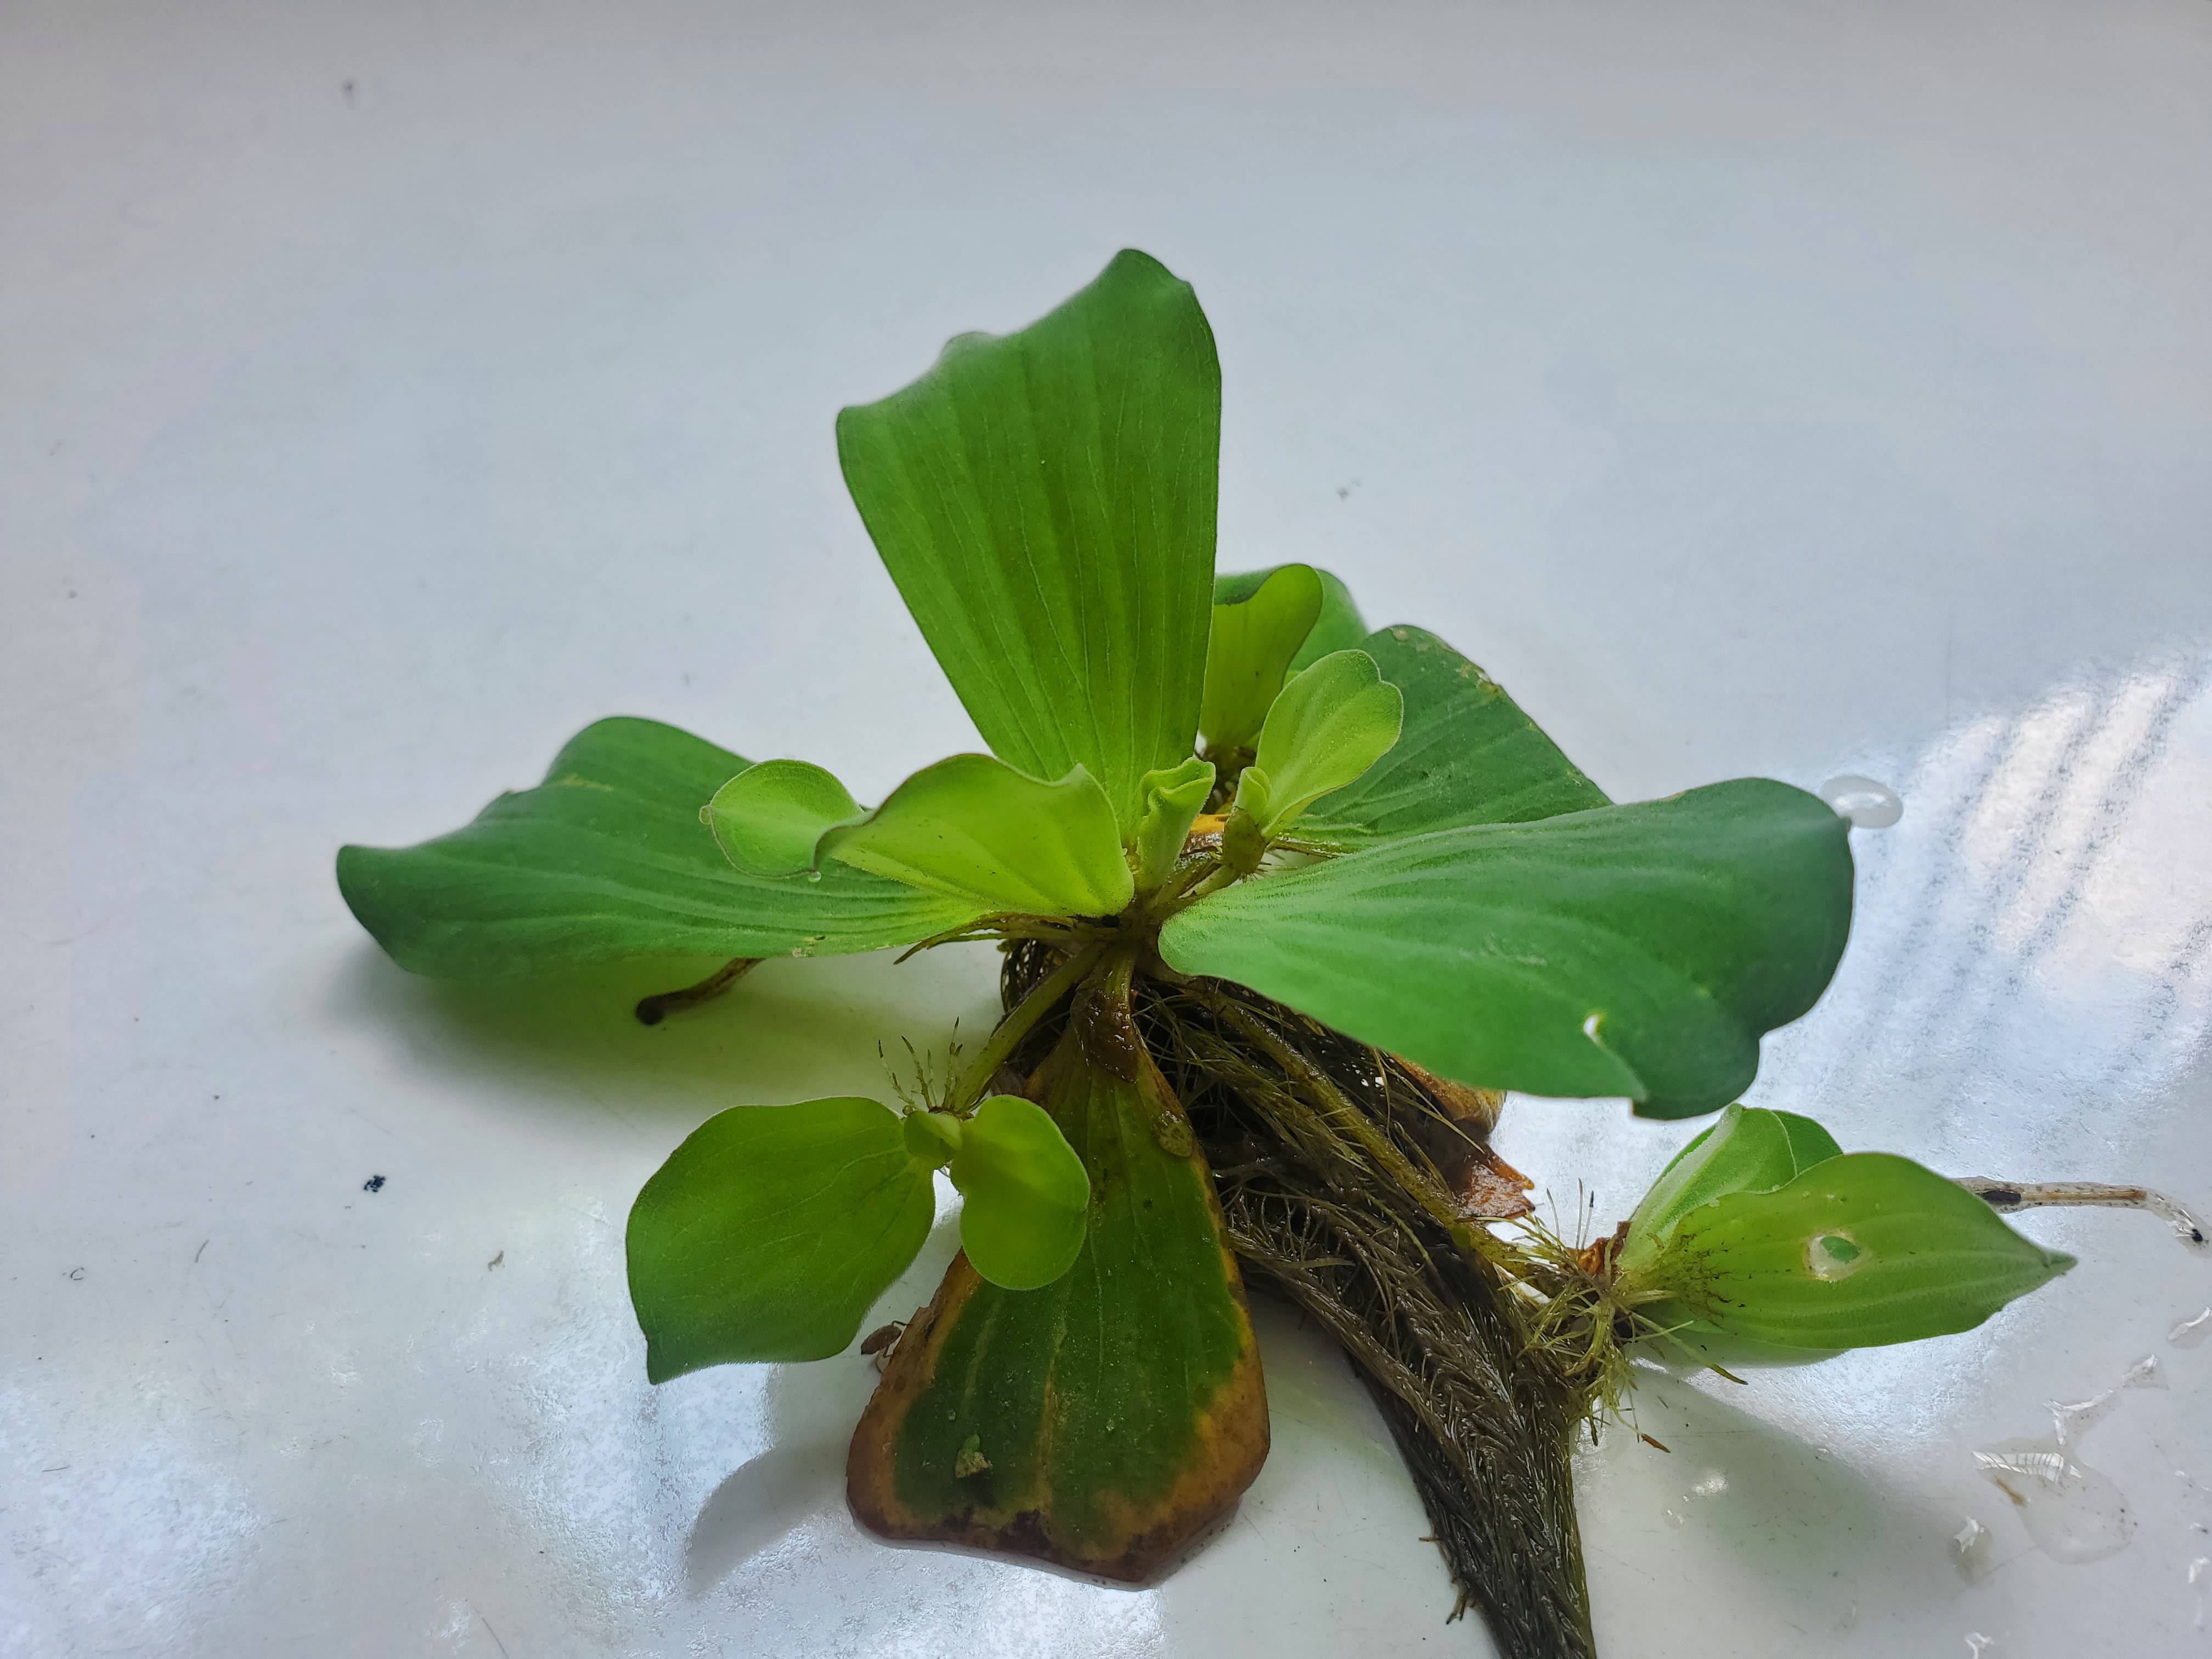
Species: Water Lettuce (Pistia stratiotes)